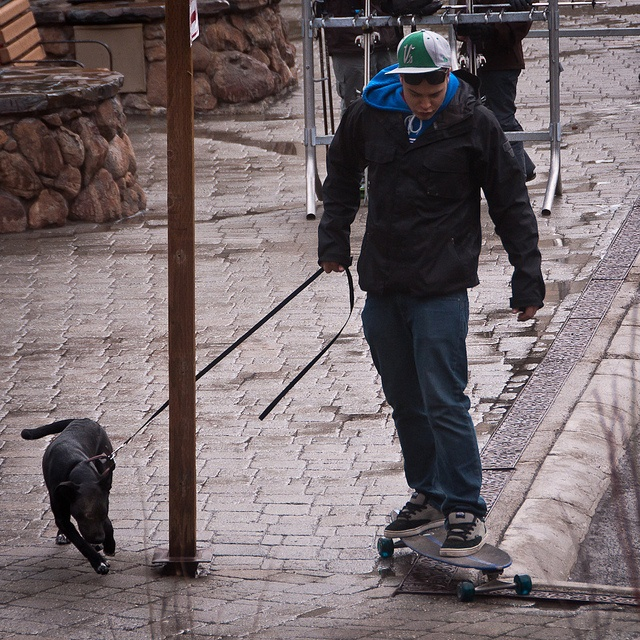
a skateboarder walking his dog in the rain
Skateboarder walking dog on a leash as leash wraps around pole
Boy holding a dog on a leash while skateboarding on the sidewalk.
A young man is on his skate board while walking his dog.
A teen rides a skateboard as he walks his dog down the street